University of Puerto Rico at Mayagüez

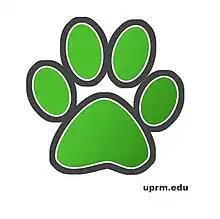
UPRM's Tarzán paw logo

The UPR-Mayagüez campus encompasses approximately 315 acres (1.27 km2). The campus has a sports complex that includes a gym, a weight room, rooms for dance/aerobic classes, courts for basketball, a tennis and volleyball complex, a natatorium, an outdoor sports field and the Rafael A. Mangual Coliseum. The Hotel Colegial serves as the only on-campus dorms and is reserved for athletes. The campus offers two cafeterias, a bookstore, a Popular Bank branch, a lounge called La Cueva de Tarzán (Tarzan's cave) and a computer center, although several academic departments also operate their own computer laboratories. In 2016 after more than a decade in planning MUSA, a museum of art, was inaugurated on the campus. In 2019 a new cafe was opened in the College of Business Administration. The campus also contains the ruins of a historic structure called La Casilla del Caminero.